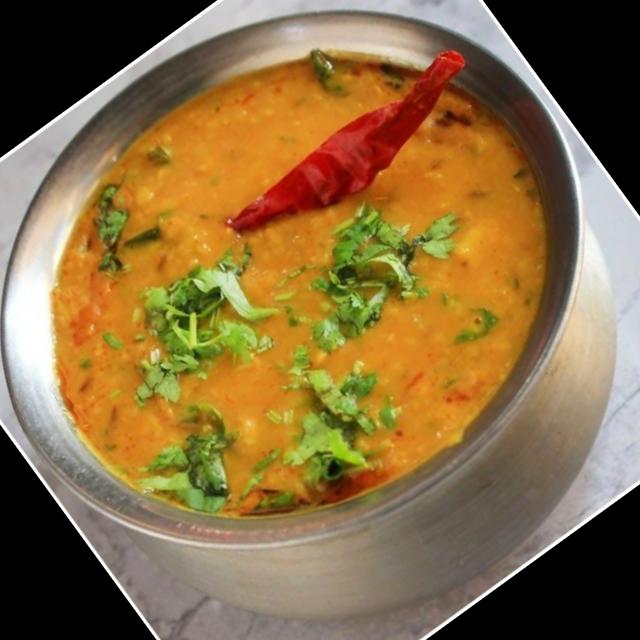
Dish: dal_makhani